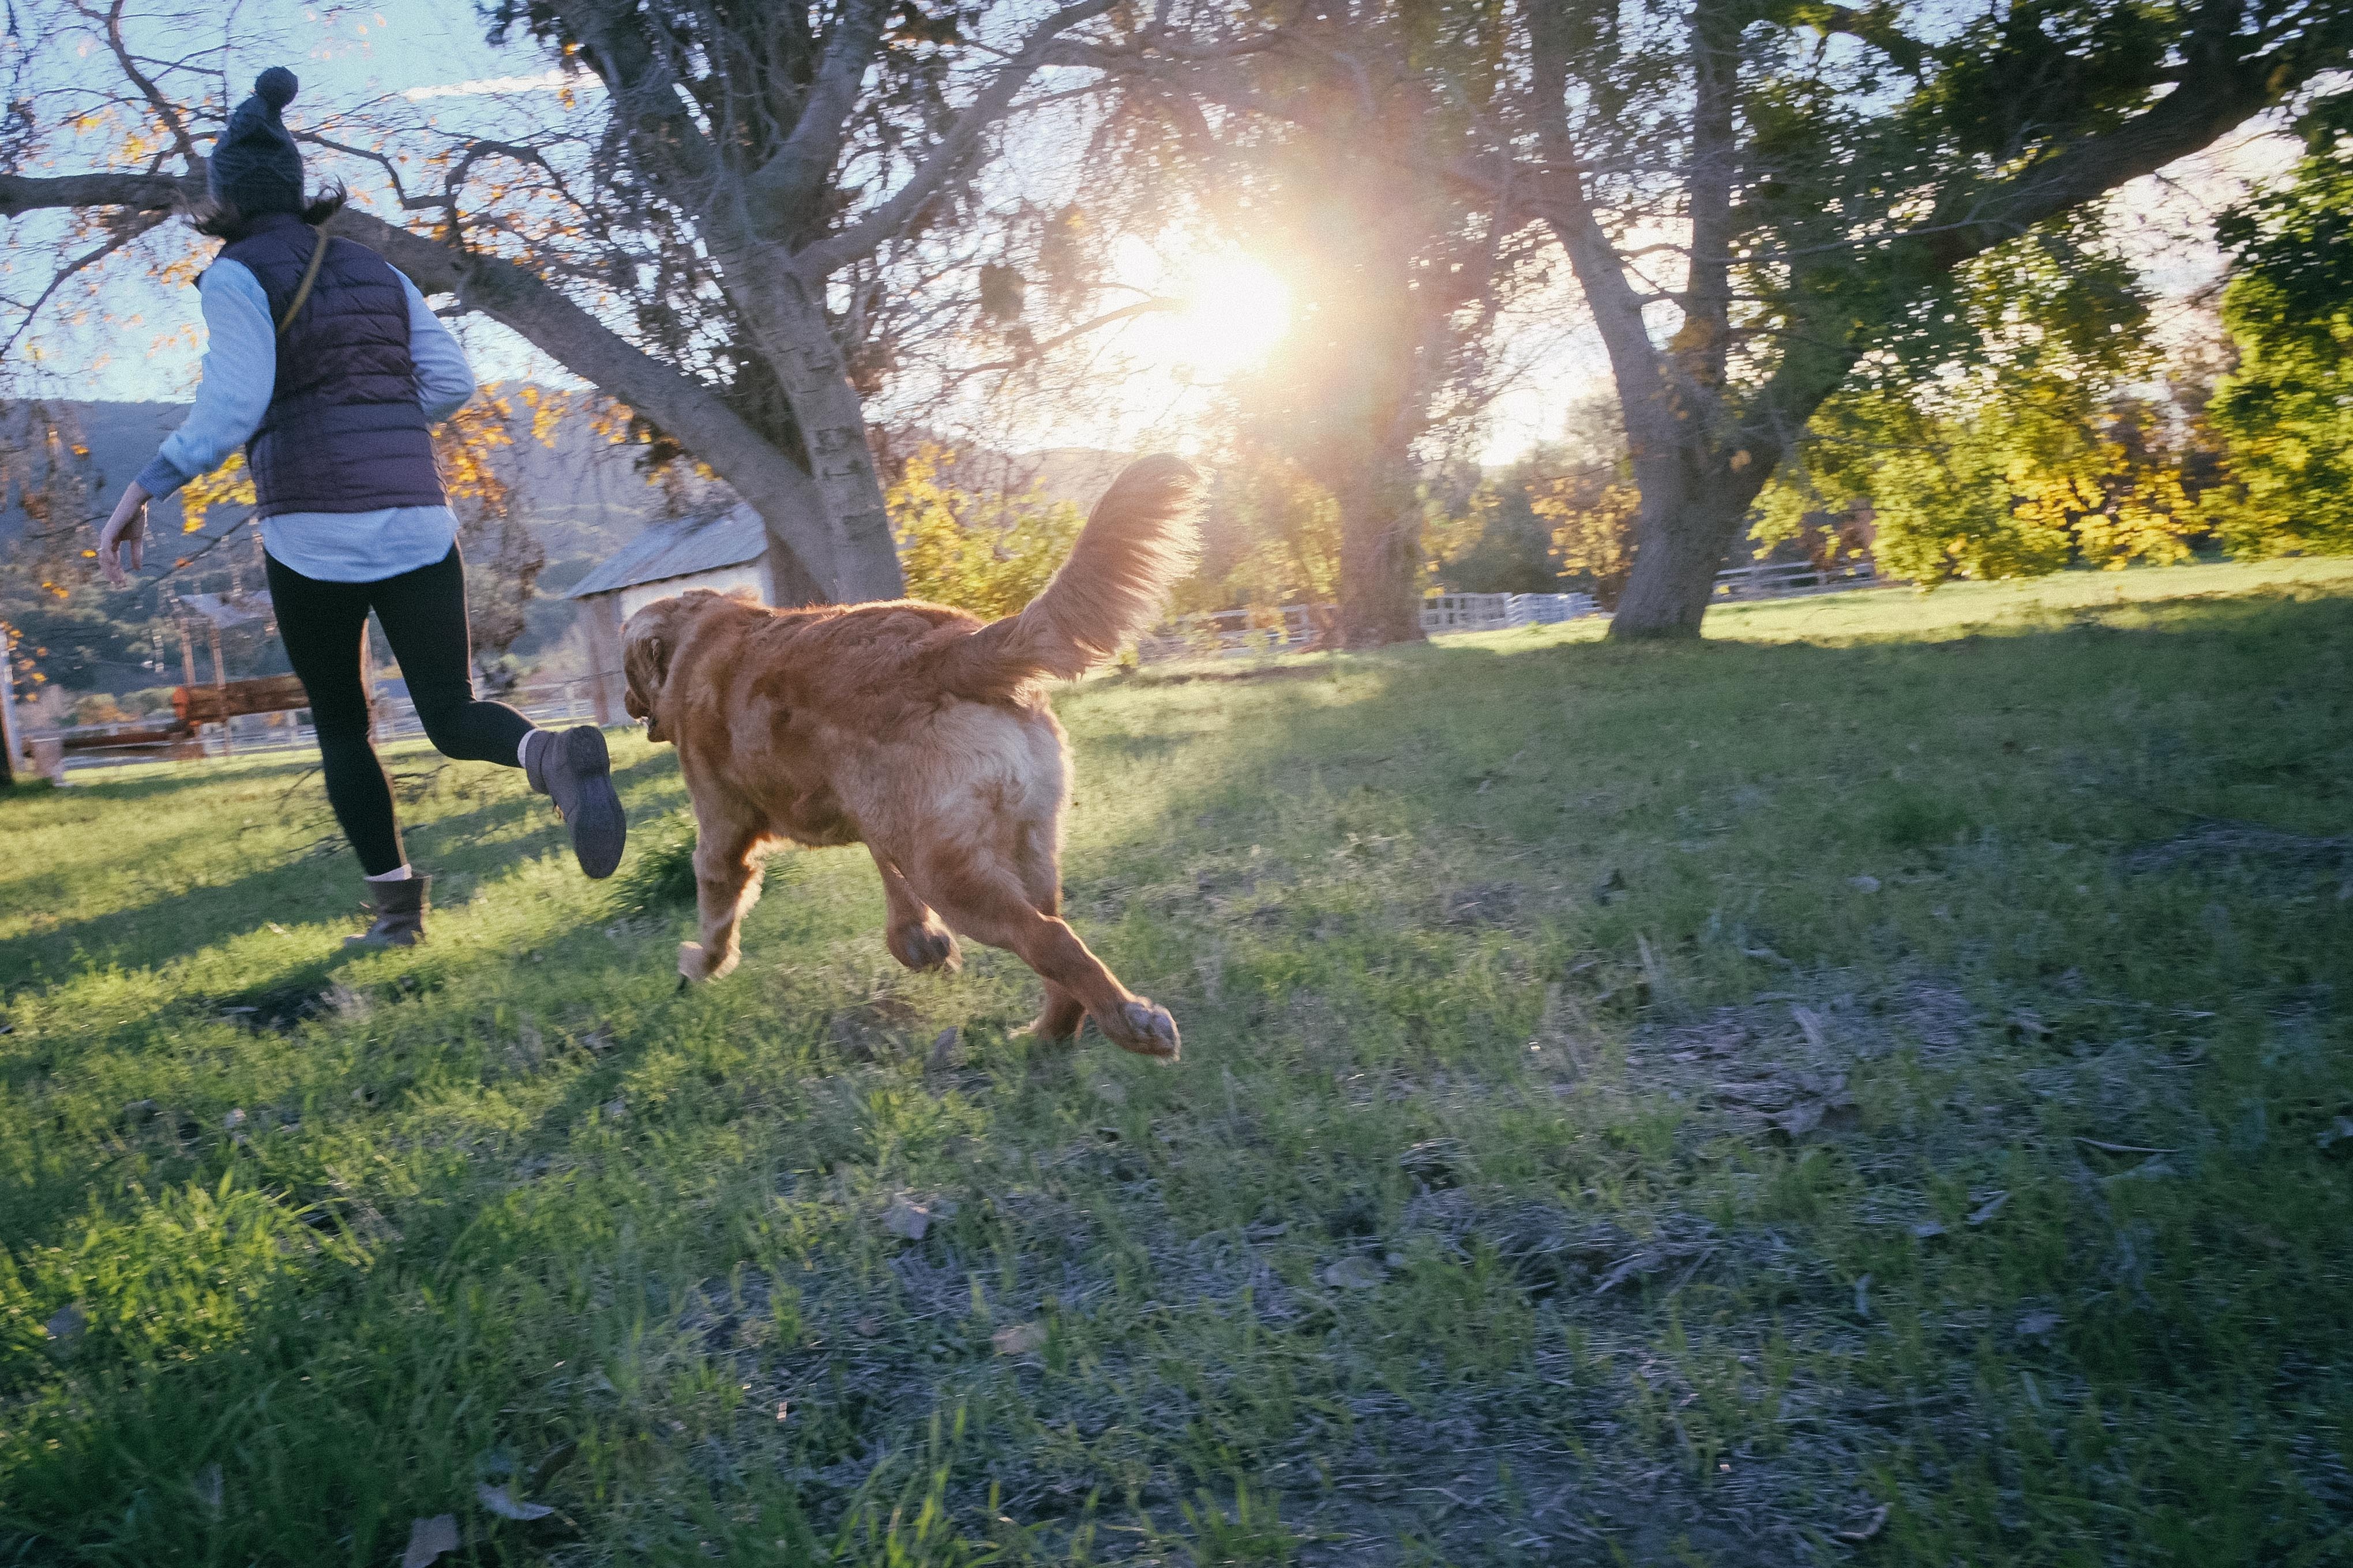
nature, outdoor, person, people, white, lawn, puppy, dog, animal, cute, canine, summer, love, pet, portrait, young, small, brown, mammal, friendship, together, lifestyle, smile, friend, playful, fun, happy, little, funny, domestic, adorable, adult, breed, doggy, companion, purebred, dog like mammal